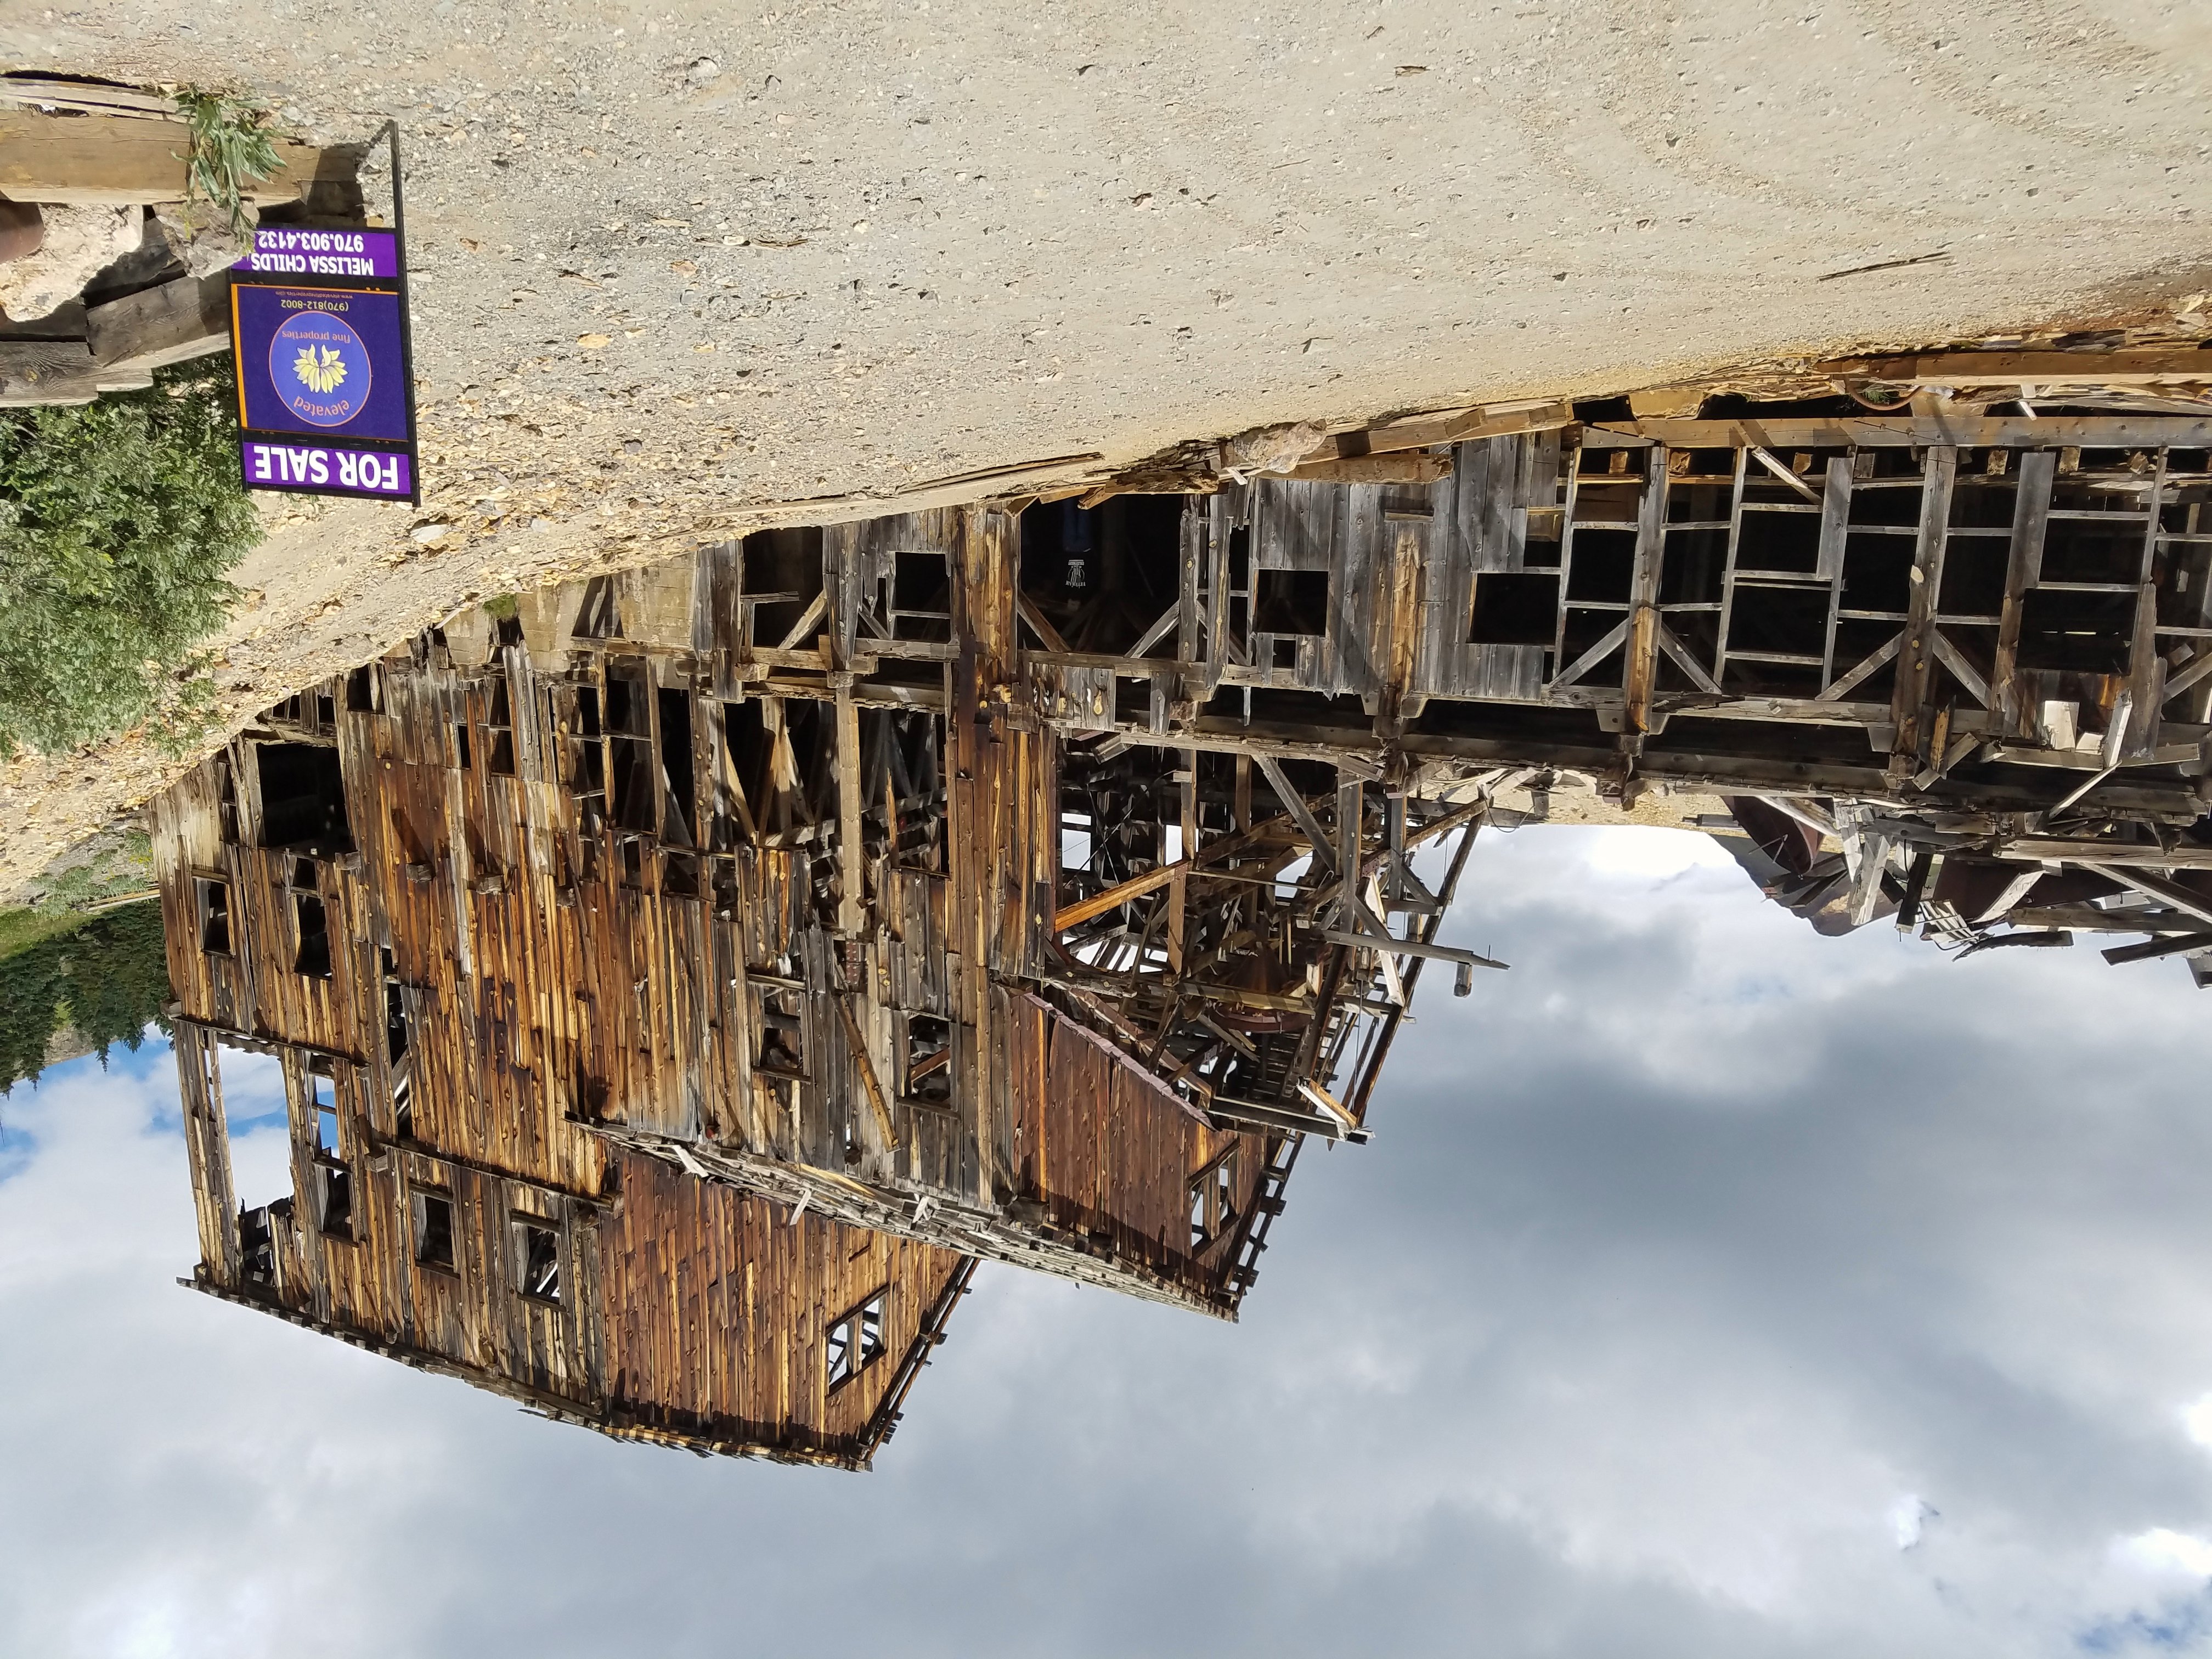
shack, construction, ruins, demolition